Richard Bivens

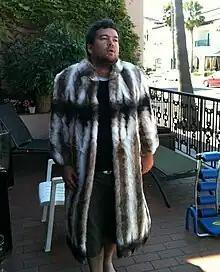
Bivens at a press event (2010)

Richard Bivens (born August 26, 1979) is an American musician from Orange County, California. He has performed as a solo artist and has been the frontman for Richard Bivens & Foreign Press, Regrets and Brunettes and Grief Thief. He currently resides in Oakland, California.